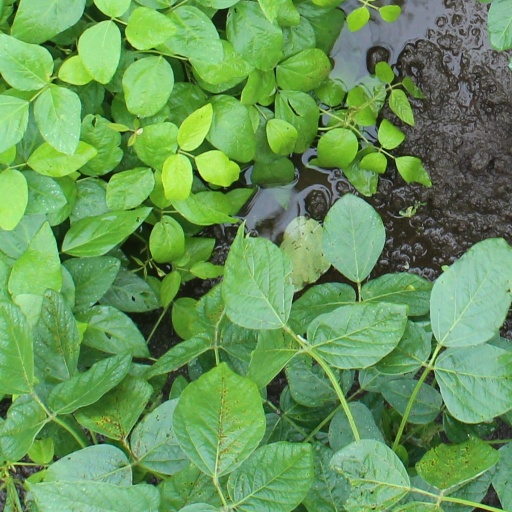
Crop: soybean